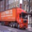
Label: truck